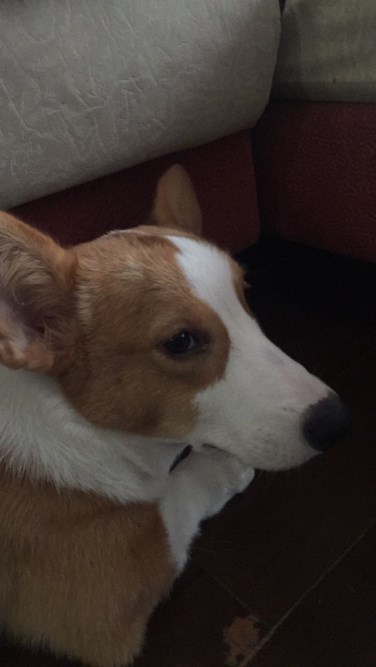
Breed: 2909-n000116-Cardigan